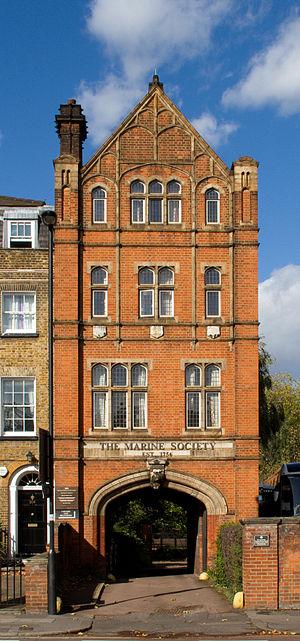
The Marine Society fut la première organisation de charité pour les marins.